Tereza Martincová

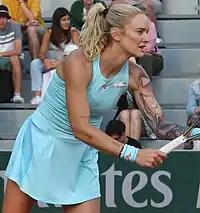
Martincová at the 2023 French Open.

After two successful years, she made significant drop during the 2023 season. She started with three first-round losses at the Australian Tour - Auckland Classic, Hobart International and Australian Open, respectively. No progress at the following tournaments such as not passing qualifying at the WTA 1000 Qatar Ladies & Indian Wells Open. She then recorded her first year tour-level win at the Miami Open where she defeated Tamara Korpatsch, before losing to Beatriz Haddad Maia. Both matches were played in the three sets.